Scott Campbell (politician)

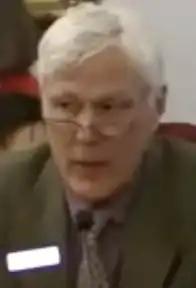
Campbell in 2019

Scott Campbell is an American politician who has served in the Vermont House of Representatives since 2019.